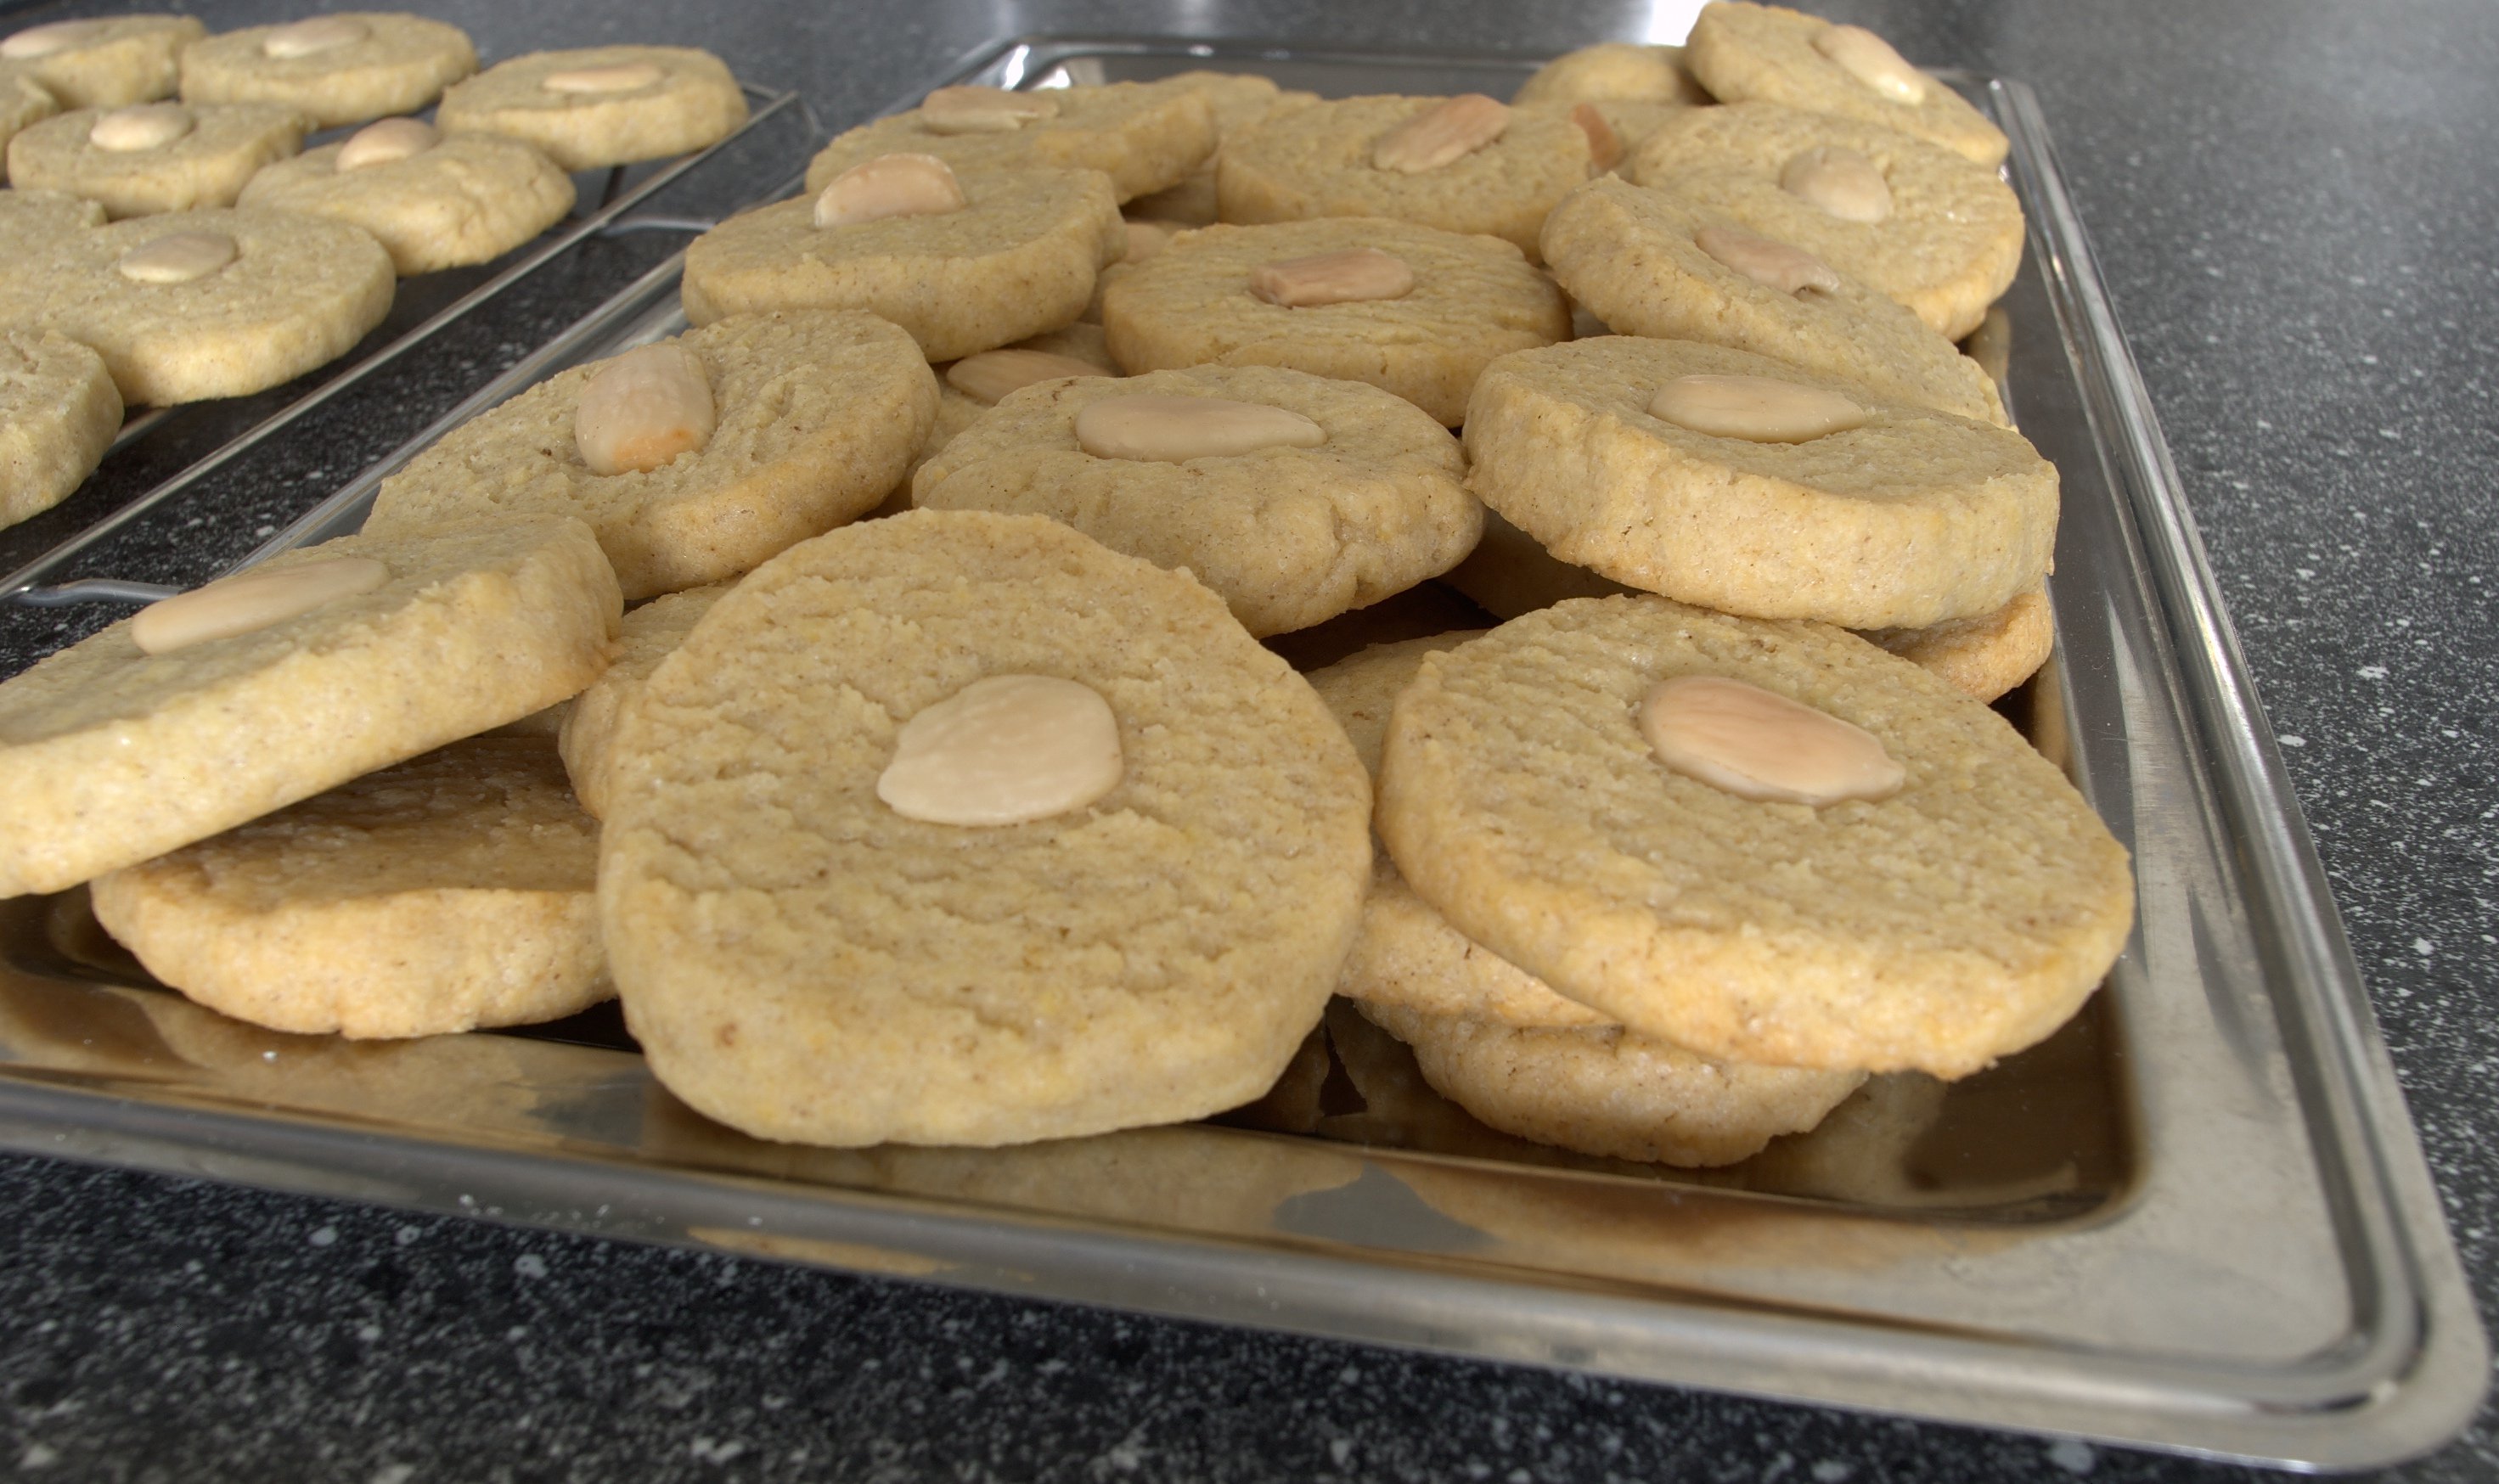
meal, food, produce, breakfast, baking, biscuit, cookie, dessert, cookies, rawtherapee, pentax, ciabatta, 20mm, 2010, lenstagged, steffenzahn, k100d, justpentax, iamflickr, cosina, voigtlander, skopar, colorskopar, cv20, colorskopar20mmf35slii, 20mmf35slii, voigtlander20mm, cv2035, skopar20mmf35, kekse, baked goods, cosinavoigtl nder, cosinavoigtl ndercolorskopar20mmf35, voigtl nder20mmf35colorskoparslii, voigtl nder20mmf35, grass family, snack food, cookies and crackers